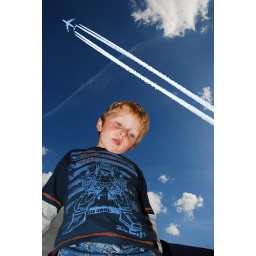
My son in the back garden nearly hit by a plane